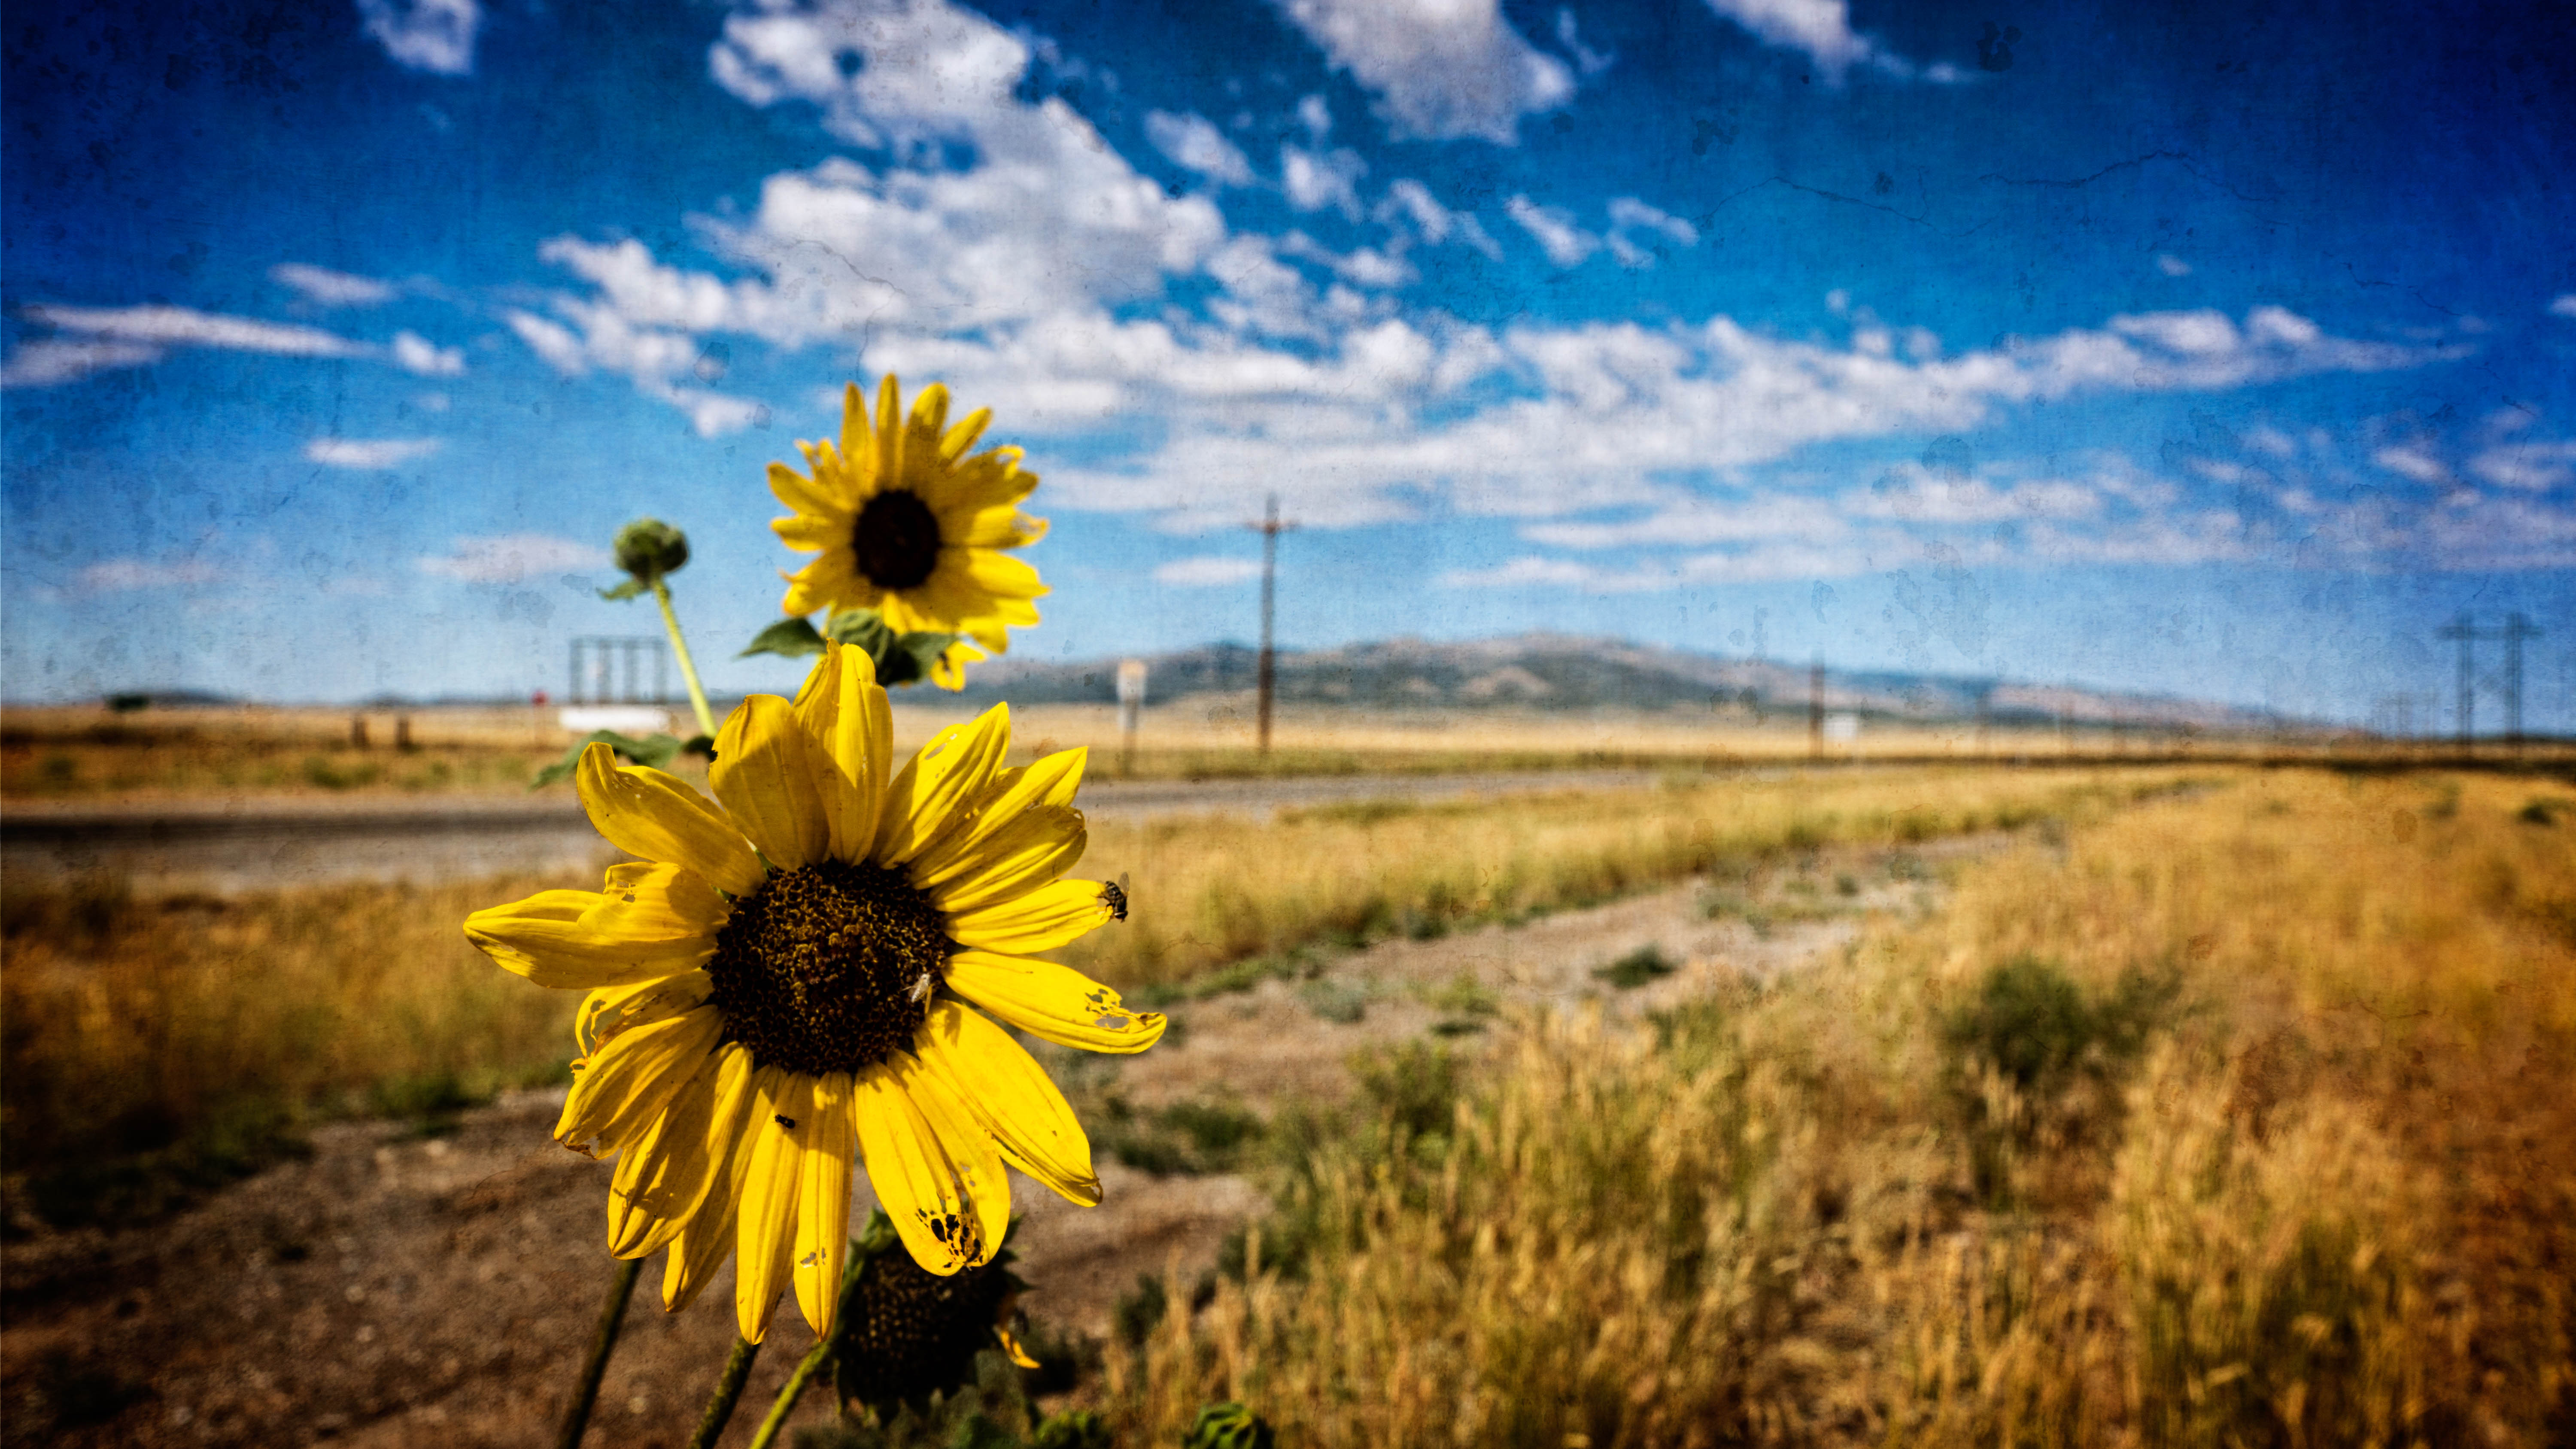
nature, plant, sky, sunset, field, photography, meadow, prairie, sunlight, morning, flower, autumn, yellow, sunflower, wildflower, grassland, flowering plant, daisy family, grass family, computer wallpaper, land plant